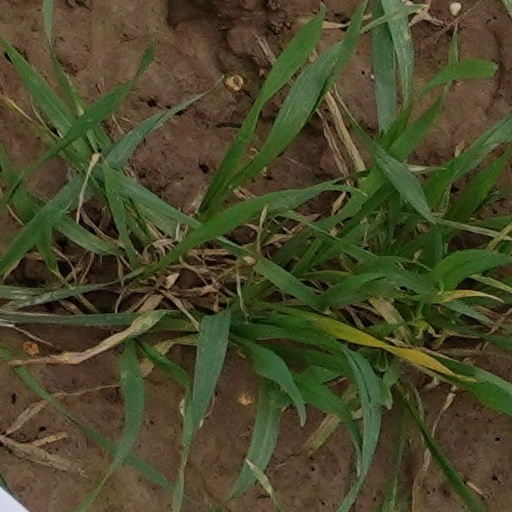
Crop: wheat